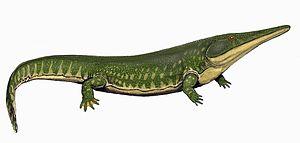
Les Archegosauridae forment une famille éteinte d’amphibiens temnospondyles relativement grands et à museau long qui ont vécu durant la période permienne. Ces animaux étaient entièrement aquatiques et étaient métaboliquement et physiologiquement plus semblables aux poissons que les amphibiens modernes.
Archegosaurus est un genre éteint d’amphibiens temnospondyles qui vécu de l'Assélien au Wuchiapingien, étages du Permien, il y a de 299 à 254 millions d'années.
Sclerocephalus est un genre éteint d'amphibiens temnospondyles qui vécurent durant l'Assélien au tout début du Permien inférieur, soit il y a environ entre 298,9 à 295,0 millions d'années.